Phase-contrast X-ray imaging

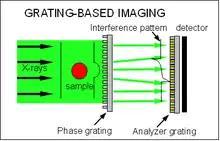
Drawing of Grating-based imaging

Grating-based imaging (GBI) includes Shearing interferometry or X-ray Talbot interferometry (XTI), and polychromatic far-field interferometry (PFI). Since the first X-ray grating interferometer—consisting of two phase gratings and an analyzer crystal—was built, various slightly different setups for this method have been developed; in the following the focus lies on the nowadays standard method consisting of a phase grating and an analyzer grating. (See figure to the right).